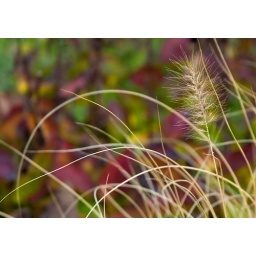
Dry grass stems against colorful ground cover. File: DSC_5230_ACR_Crop